Hungen station

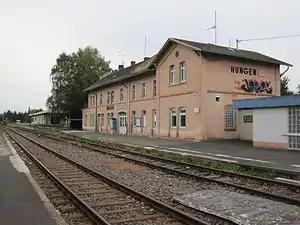
Tracks and station building in September 2010

Hungen station is a station on the Gießen–Gelnhausen railway (also known as the Lahn-Kinzig Railway) in the town of Hungen in the German state of Hesse. From 1 June 1890 to 4 April 2003, the Friedberg–Mücke railway (also known as the Horloff Valley Railway) branched off to Mücke via Laubach and to Friedberg via Wölfersheim and Beienheim. The station is classified by Deutsche Bahn (DB) as a category 6 station.